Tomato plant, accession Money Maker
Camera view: bottom (45 deg); turntable rotation: 210 degrees
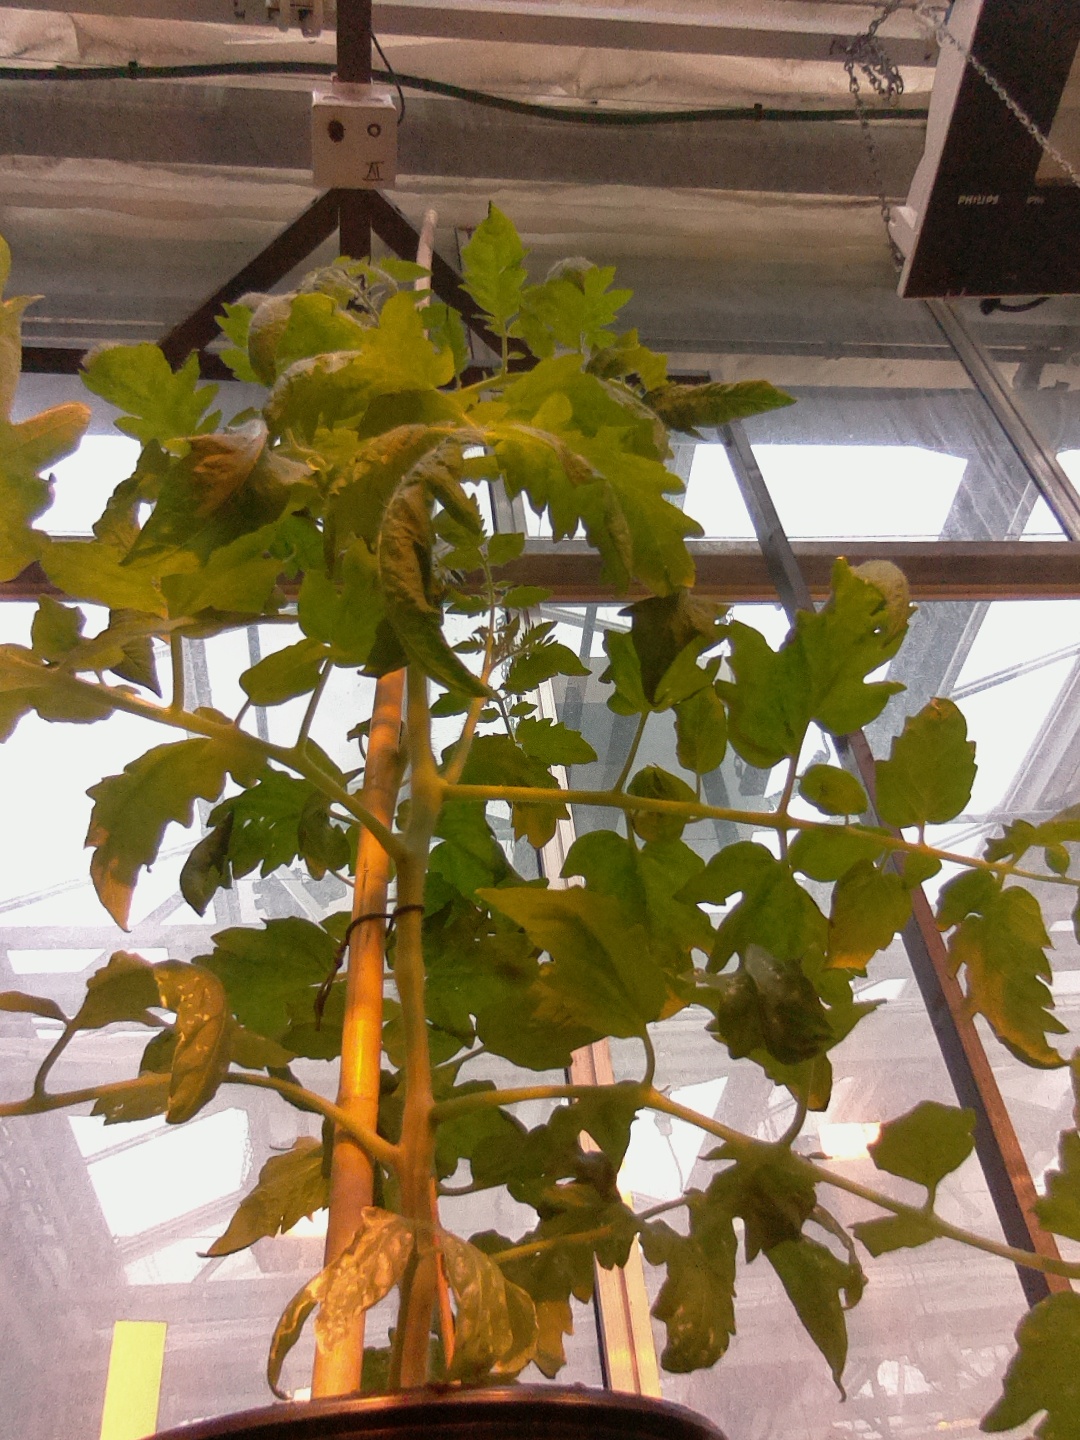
BBCH growth stage 60: First flowers open